Mariana mallard

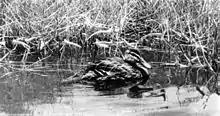
Photo published in 1949

Mariana mallards were long and weighed approximately , making them marginally smaller than mallards. Two intergrading color morphs were found in males, called the "platyrhynchos" and the "superciliosa" type after the species they resembled more.